Glycoside hydrolase family 19

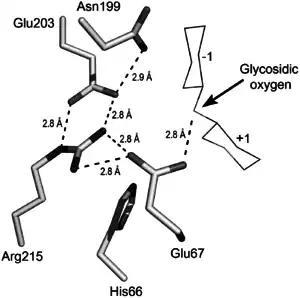
Active site of gycoside hydrolase family 19 papaya chitinase. Conserved residues are shown surrounding the catalytic acid, Glu67. A GlcNAc2 unit binding in the -1 and +1 subsites is shown in narrow stick representation and an arrow indicates the position of the glycosidic oxygen.

GH19 enzymes has a conserved sequence motif ([FHY]-G-R-G-[AP]-ζ-Q-[IL]-[ST]-[FHYW]-[HN]-[FY]-[NY], ζ= hydrophilic amino acid) in its active site.